Sande society

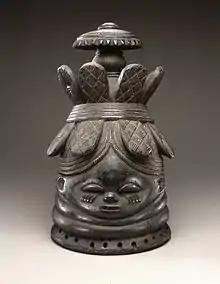
Helmet mask ("ndoli jowei") for Sande society; late 19th-early 20th century; wood; 39.4 x 23.5 x 26 cm (15 x 9 x 10 in.); Brooklyn Museum (New York City). A vertical crack runs from base of mask to head band at back center and includes a triangular 1 hole below band

This type of mask, also often called "bundu", is worn at initiation ceremonies celebrating a successful transition into womanhood. In Mende society, "the term "sowo" refers to both the supernatural entity which represents the women's secret society, and the masked dancer whose polished black anthropomorphic helmet mask and black raphia-covered body the spirit invests with its presence and power."